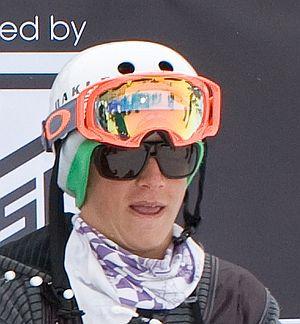
Cette page concerne des événements d'actualité qui se sont produits durant l'année 1993 dans la province canadienne de la Saskatchewan.
"Mark McMorris, né le 9 décembre 1993 à Regina, est un snowboardeur canadien. Il est le premier snowboardeur à avoir réalisé en compétition un ""backside triple cork 1440"".